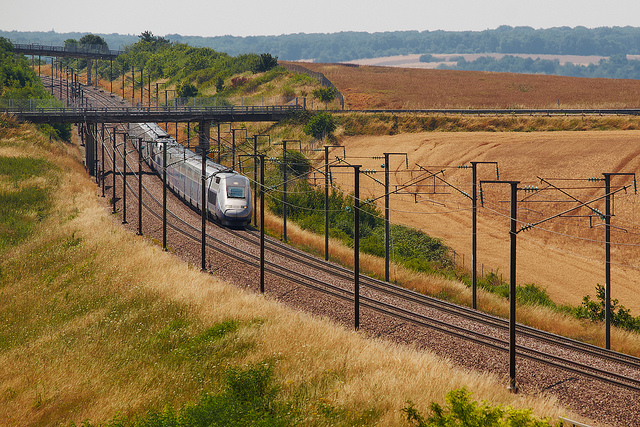
A train travels on the tracks with telephone poles on either side in a rural area.

A train coming down tracks located between two fields.

A large silver train going down a track.

A silver train on the train tracks in an open field.

A long silver colored train going through the country.